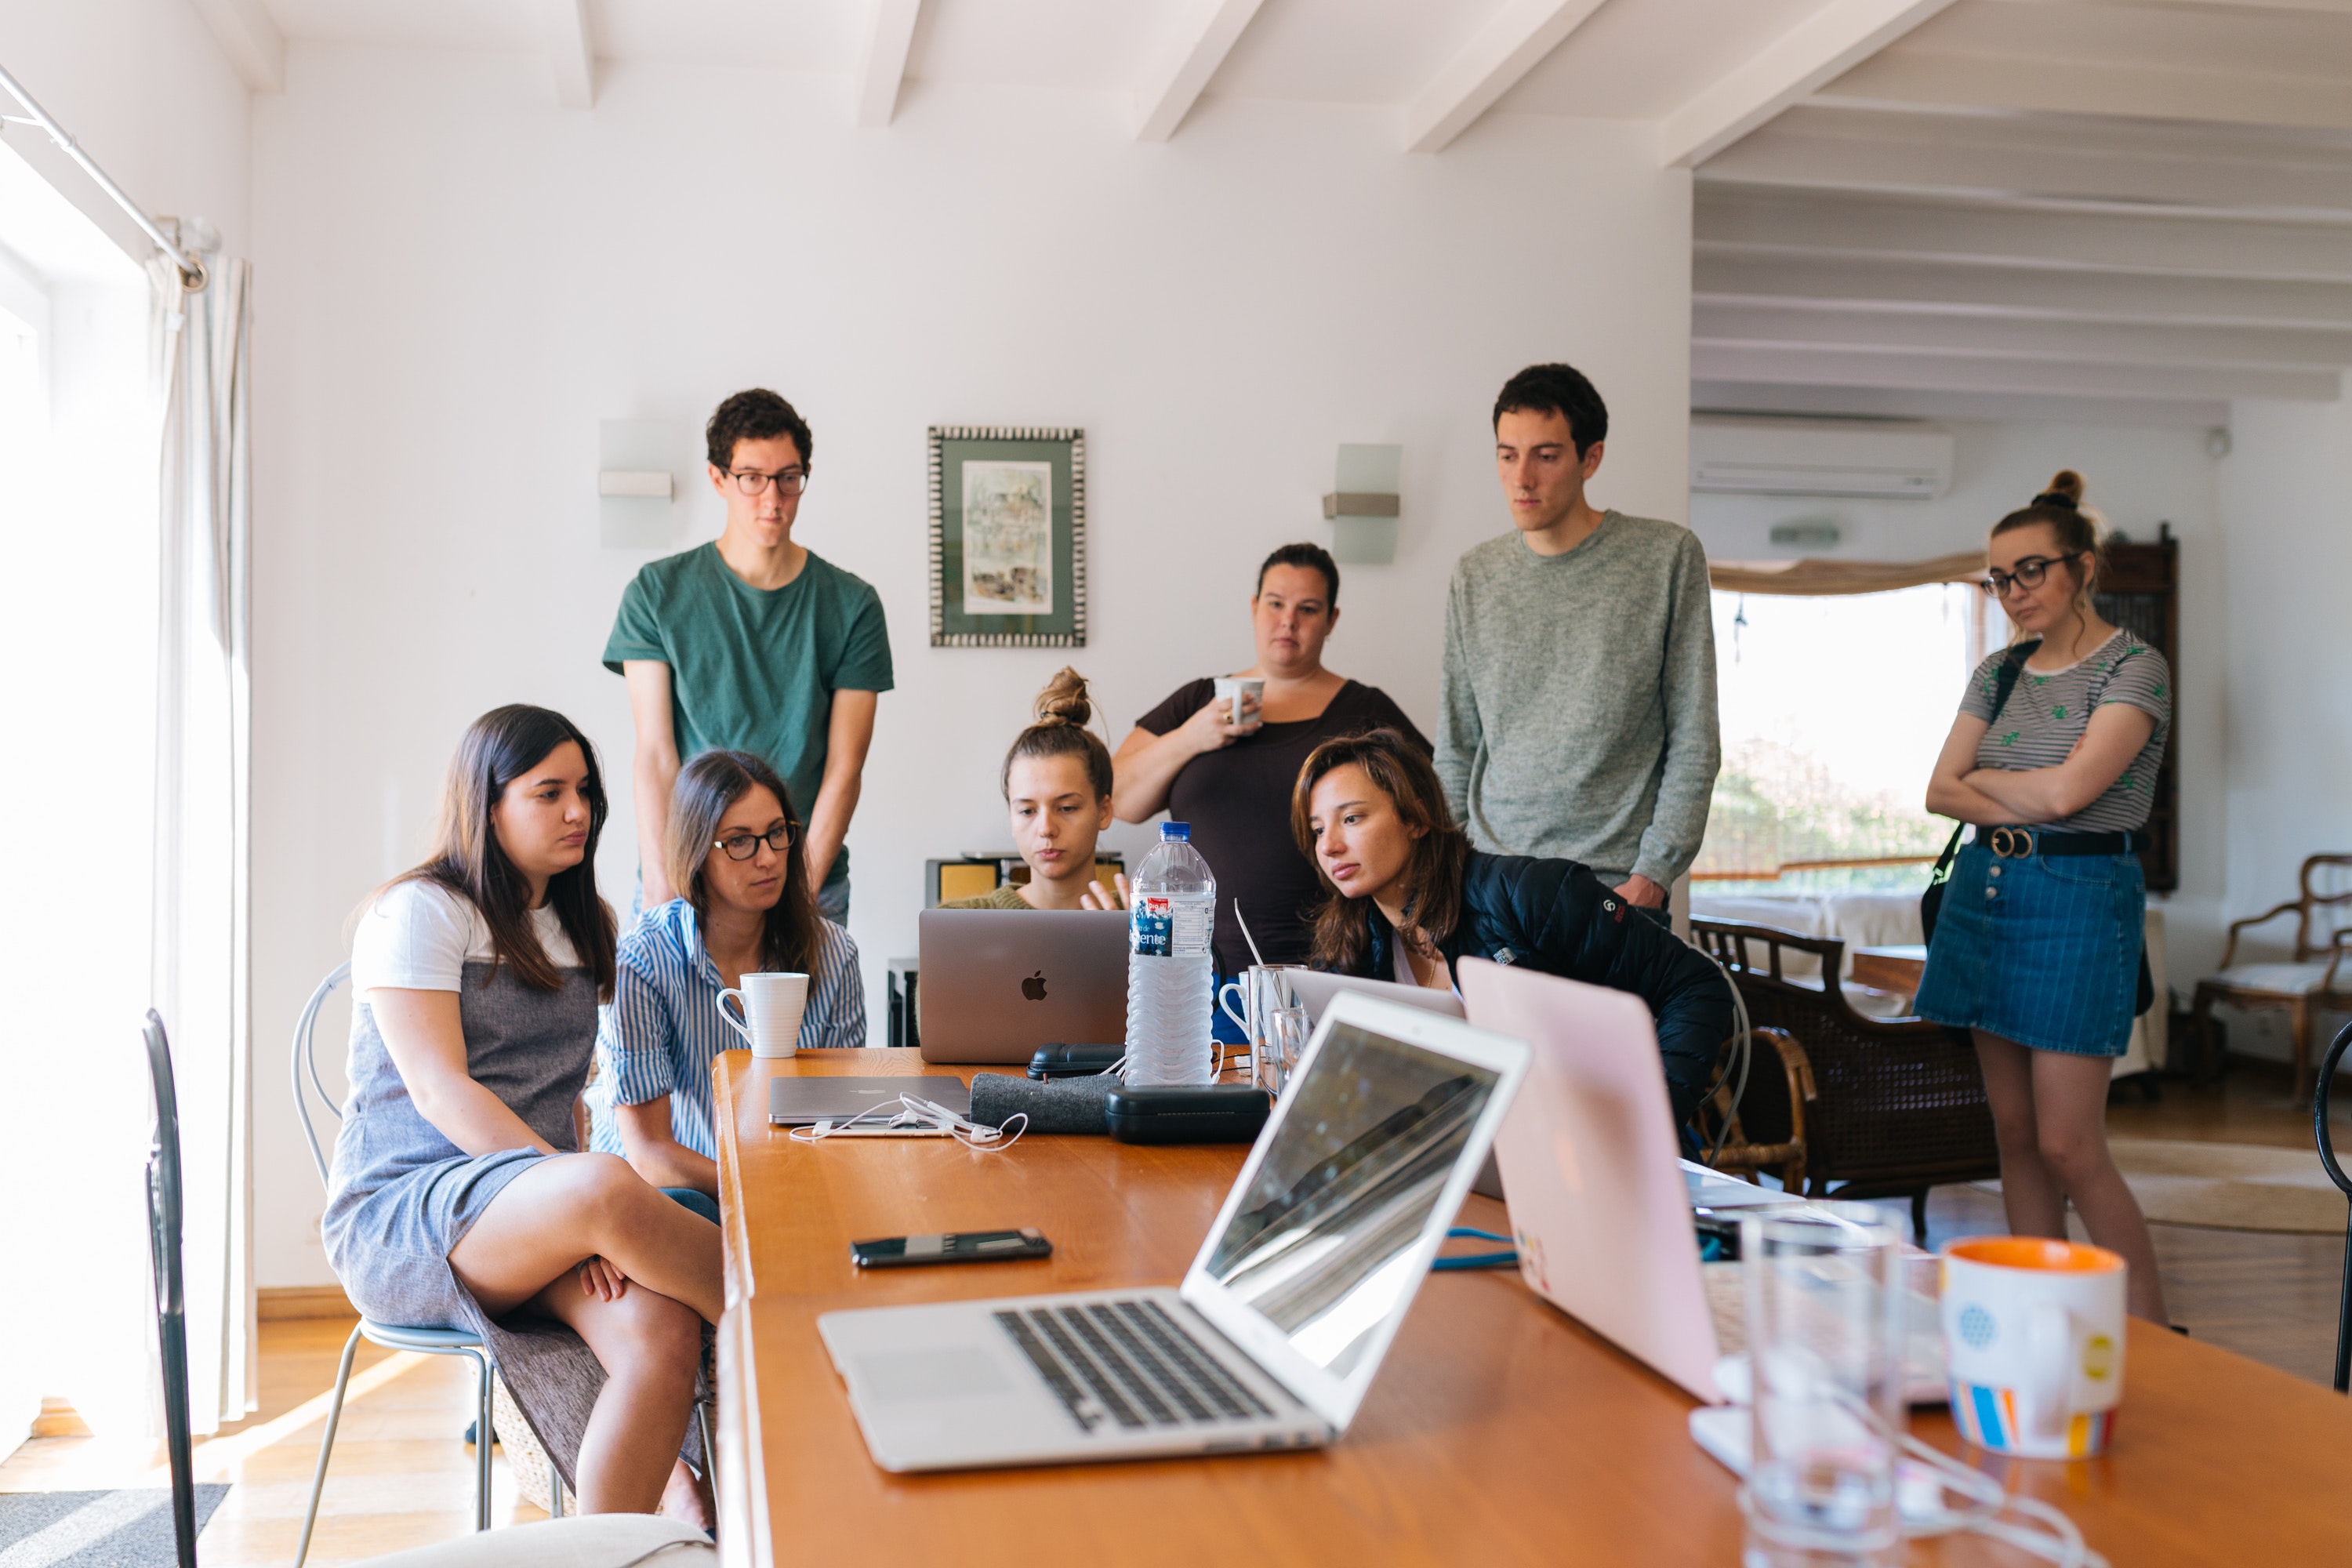
youth, office, community, room, design, interior design, student, team, event, learning, software engineering, training, classroom, building, furniture, computer, sitting, course, desk, house, class, education, collaboration, job